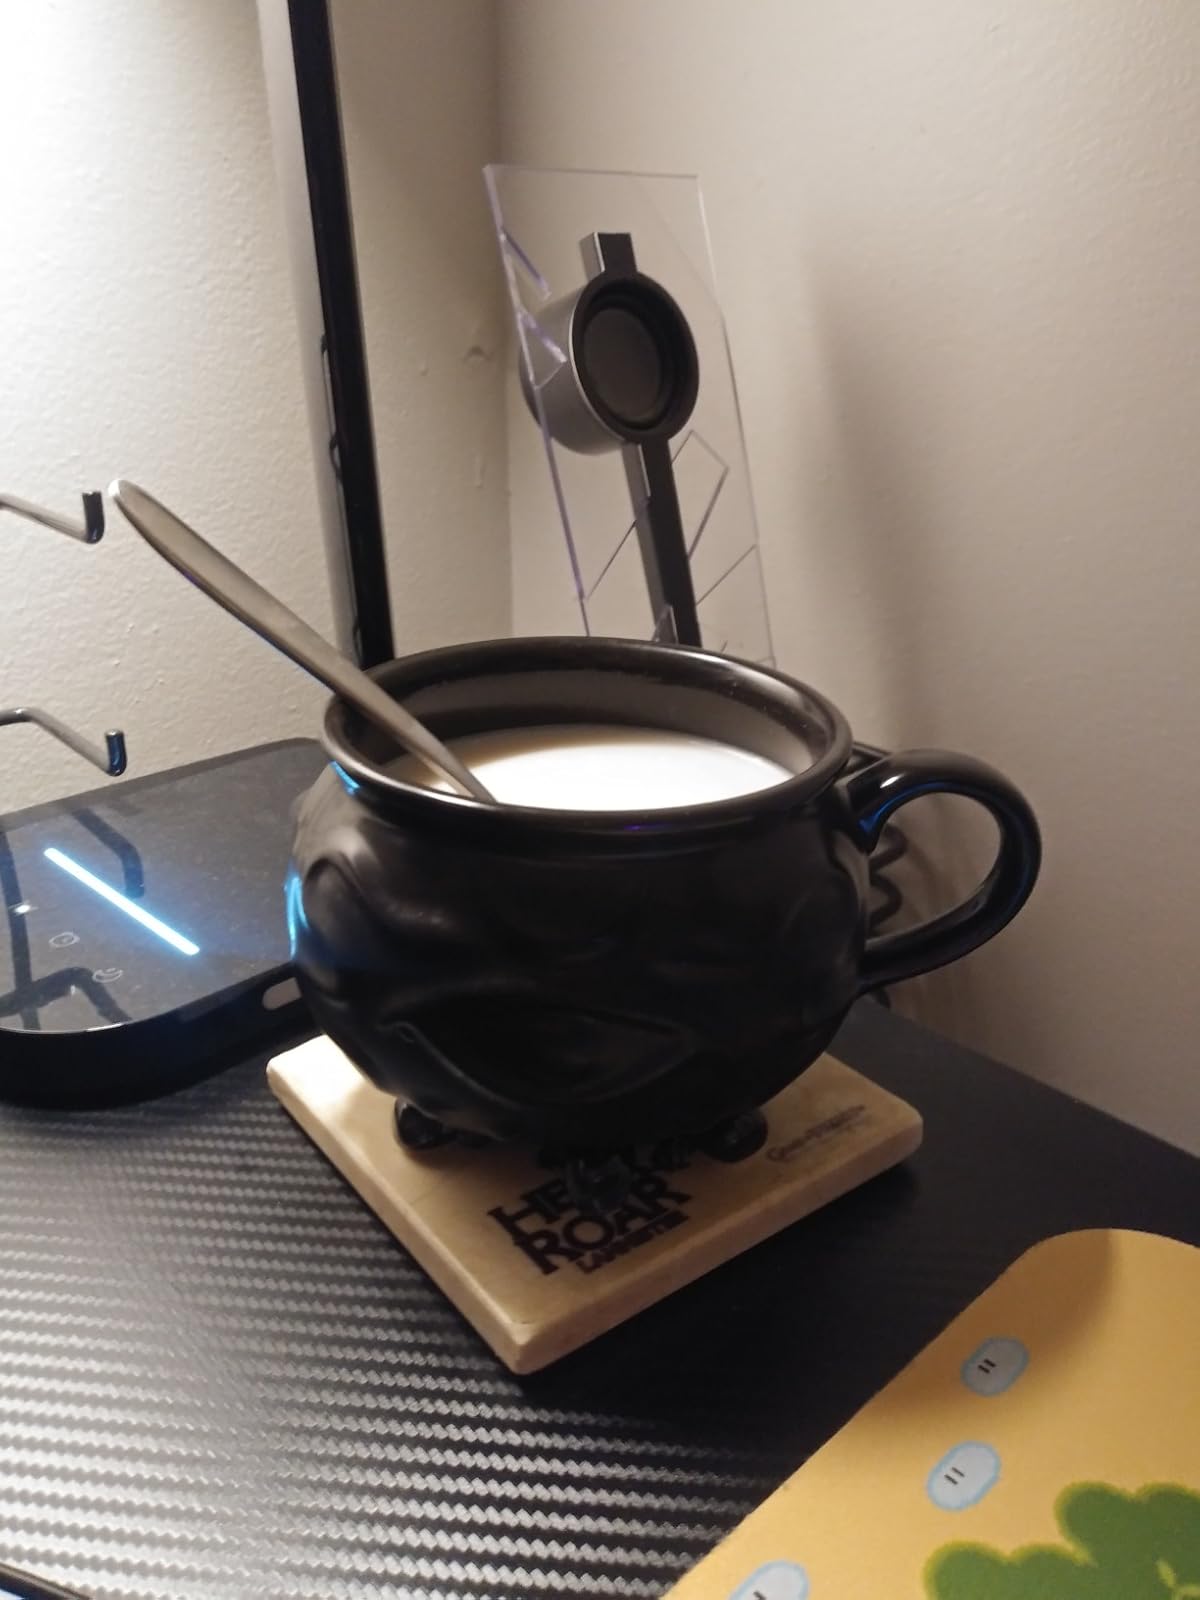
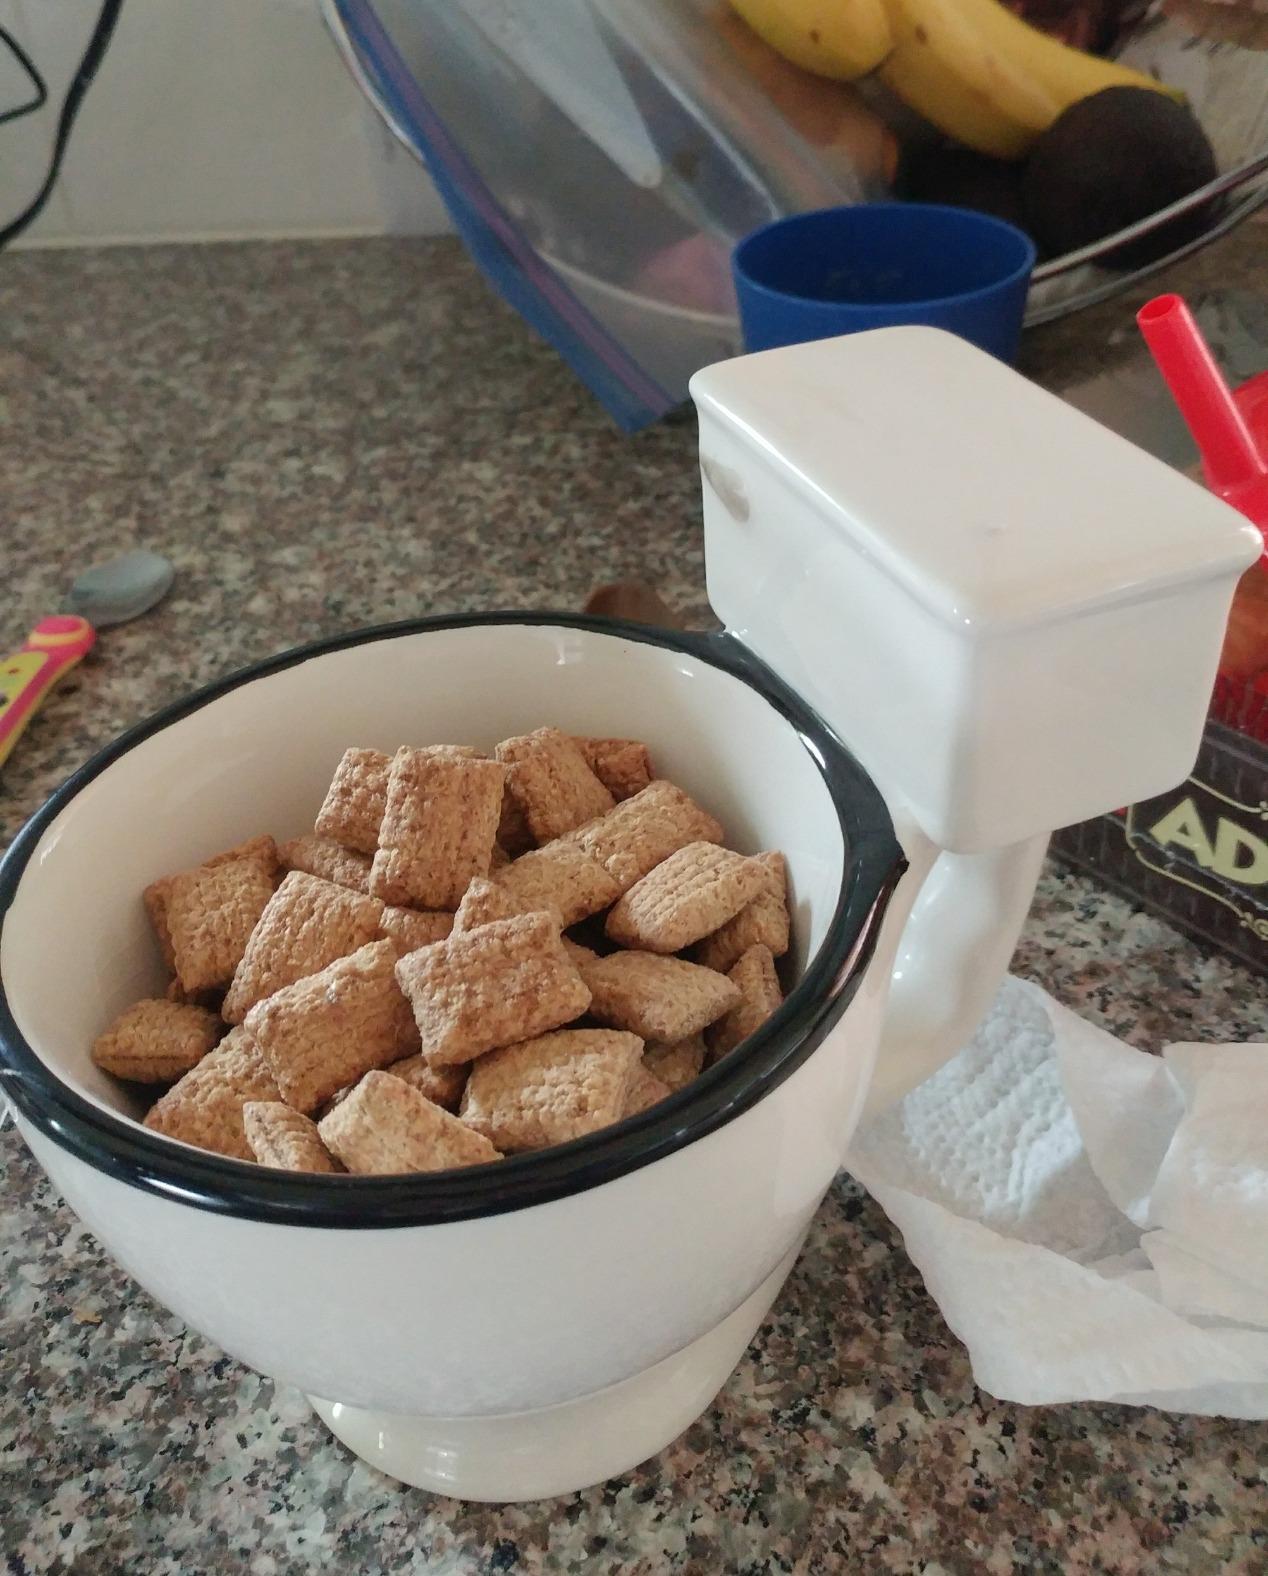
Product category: items_mug
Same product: no